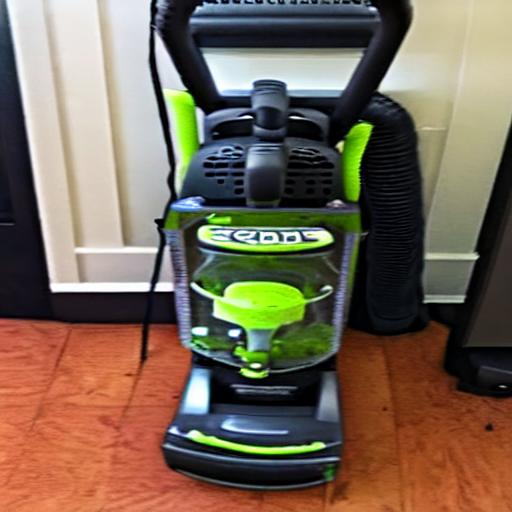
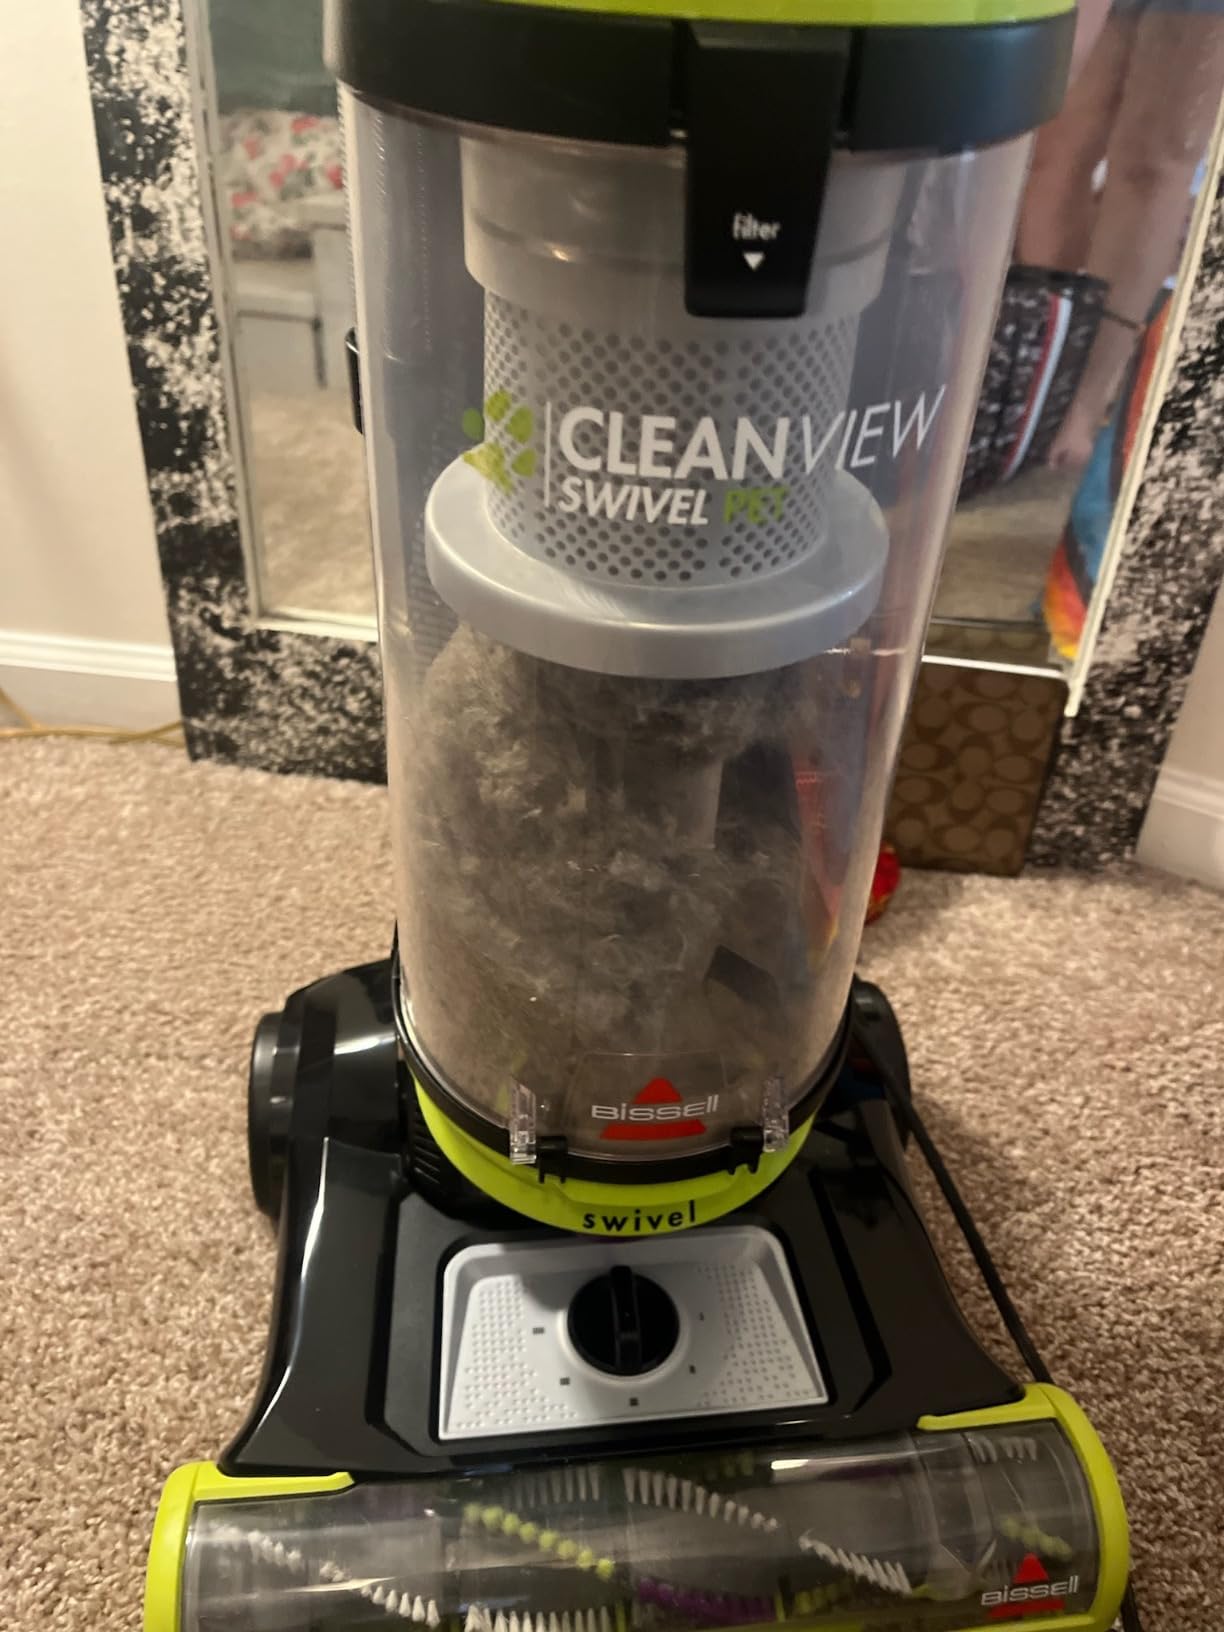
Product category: items_vacuum
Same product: no